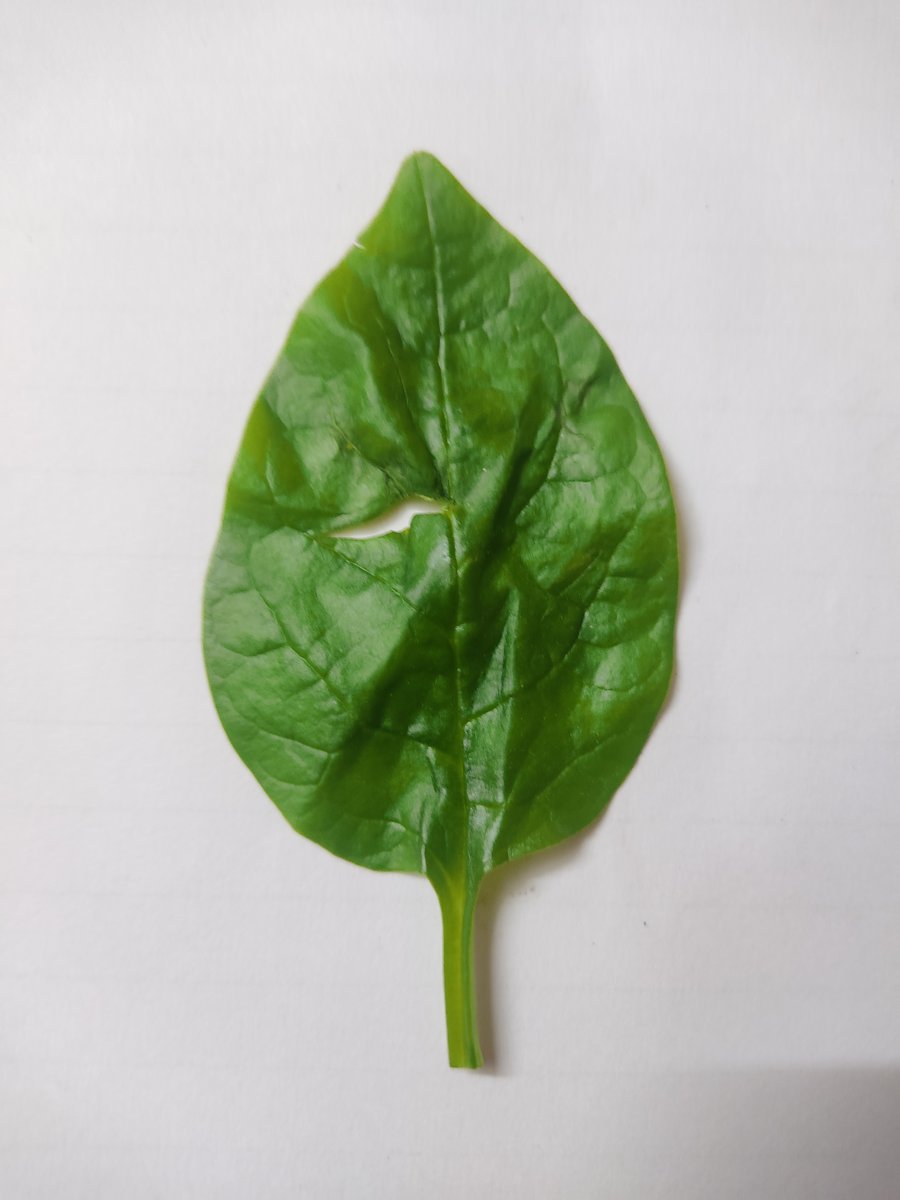
Label: Healthy-Leaf